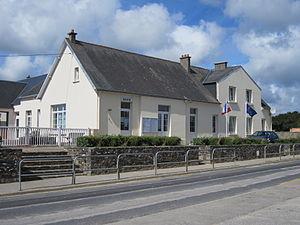
fr:Saint-Maurice-en-Cotentin
Saint-Maurice-en-Cotentin est une commune française, située dans le département de la Manche en région Normandie, peuplée de 257 habitants.